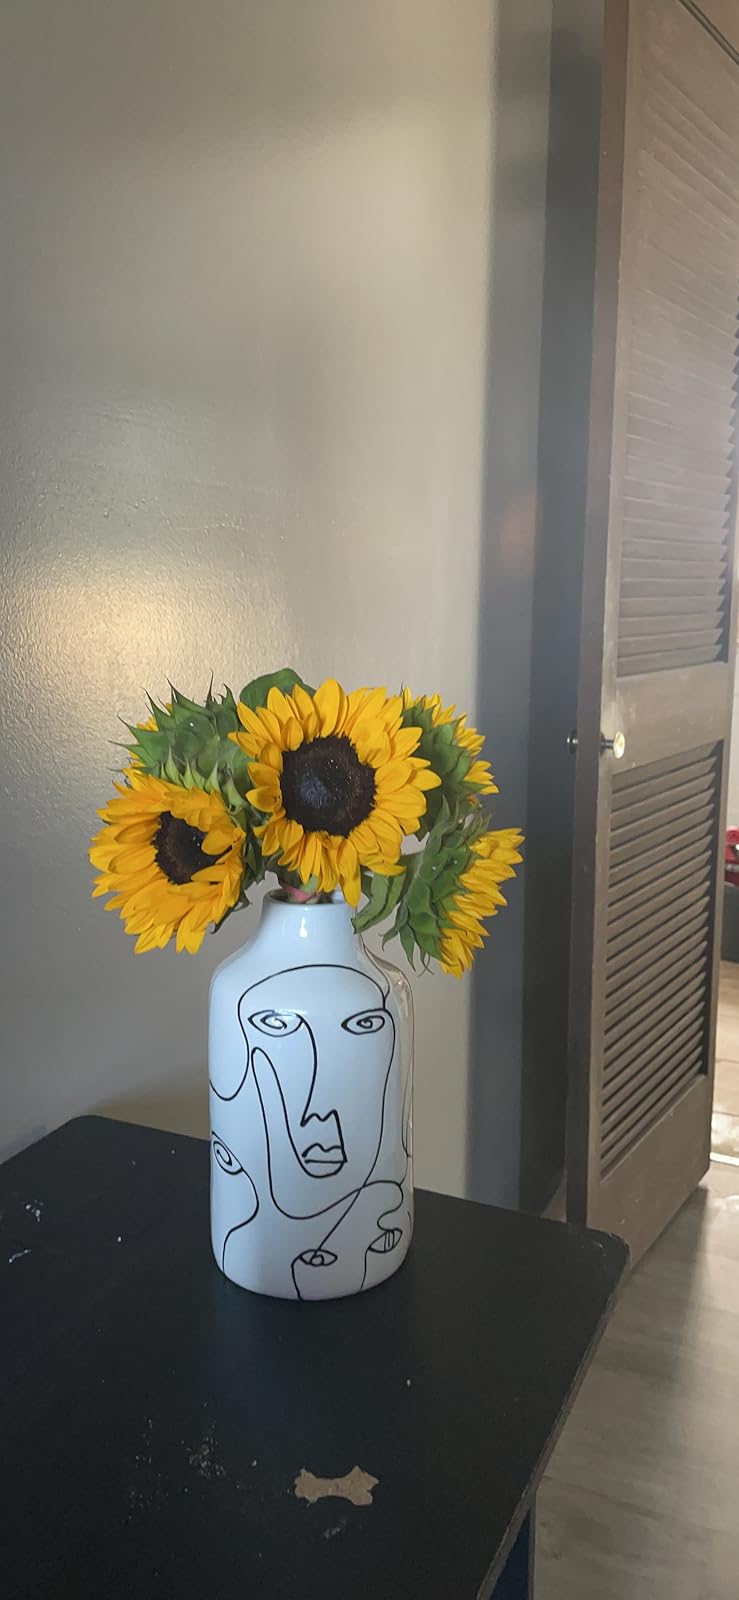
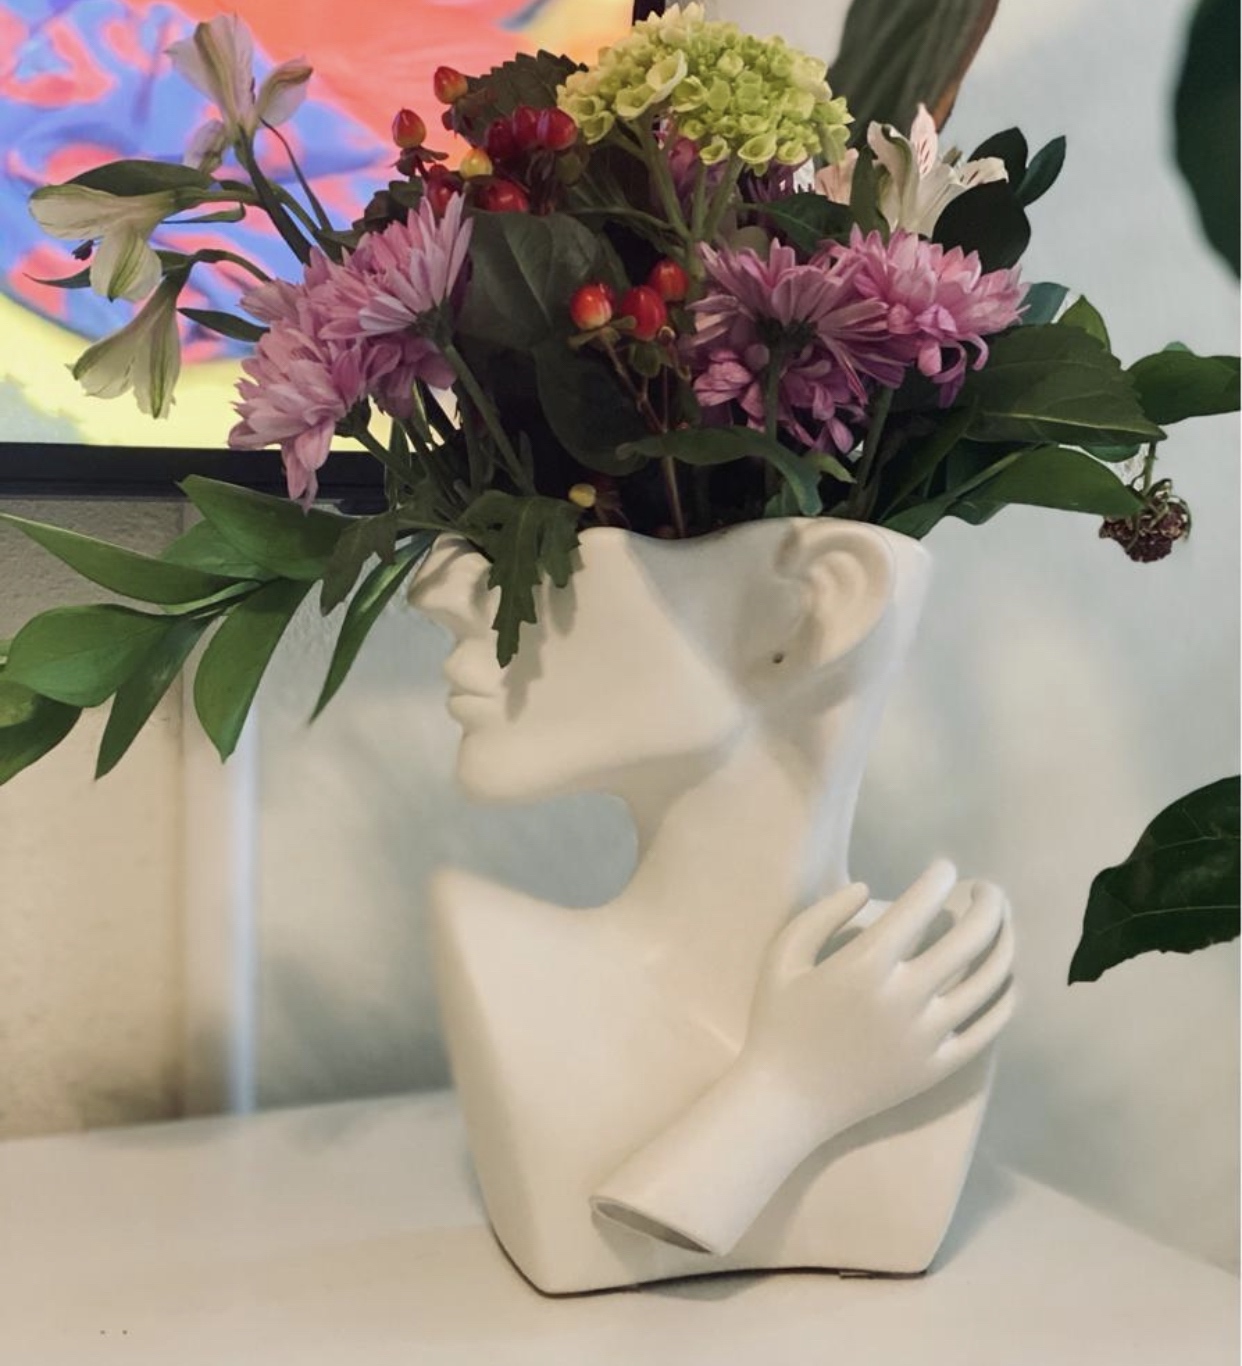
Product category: vase
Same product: no